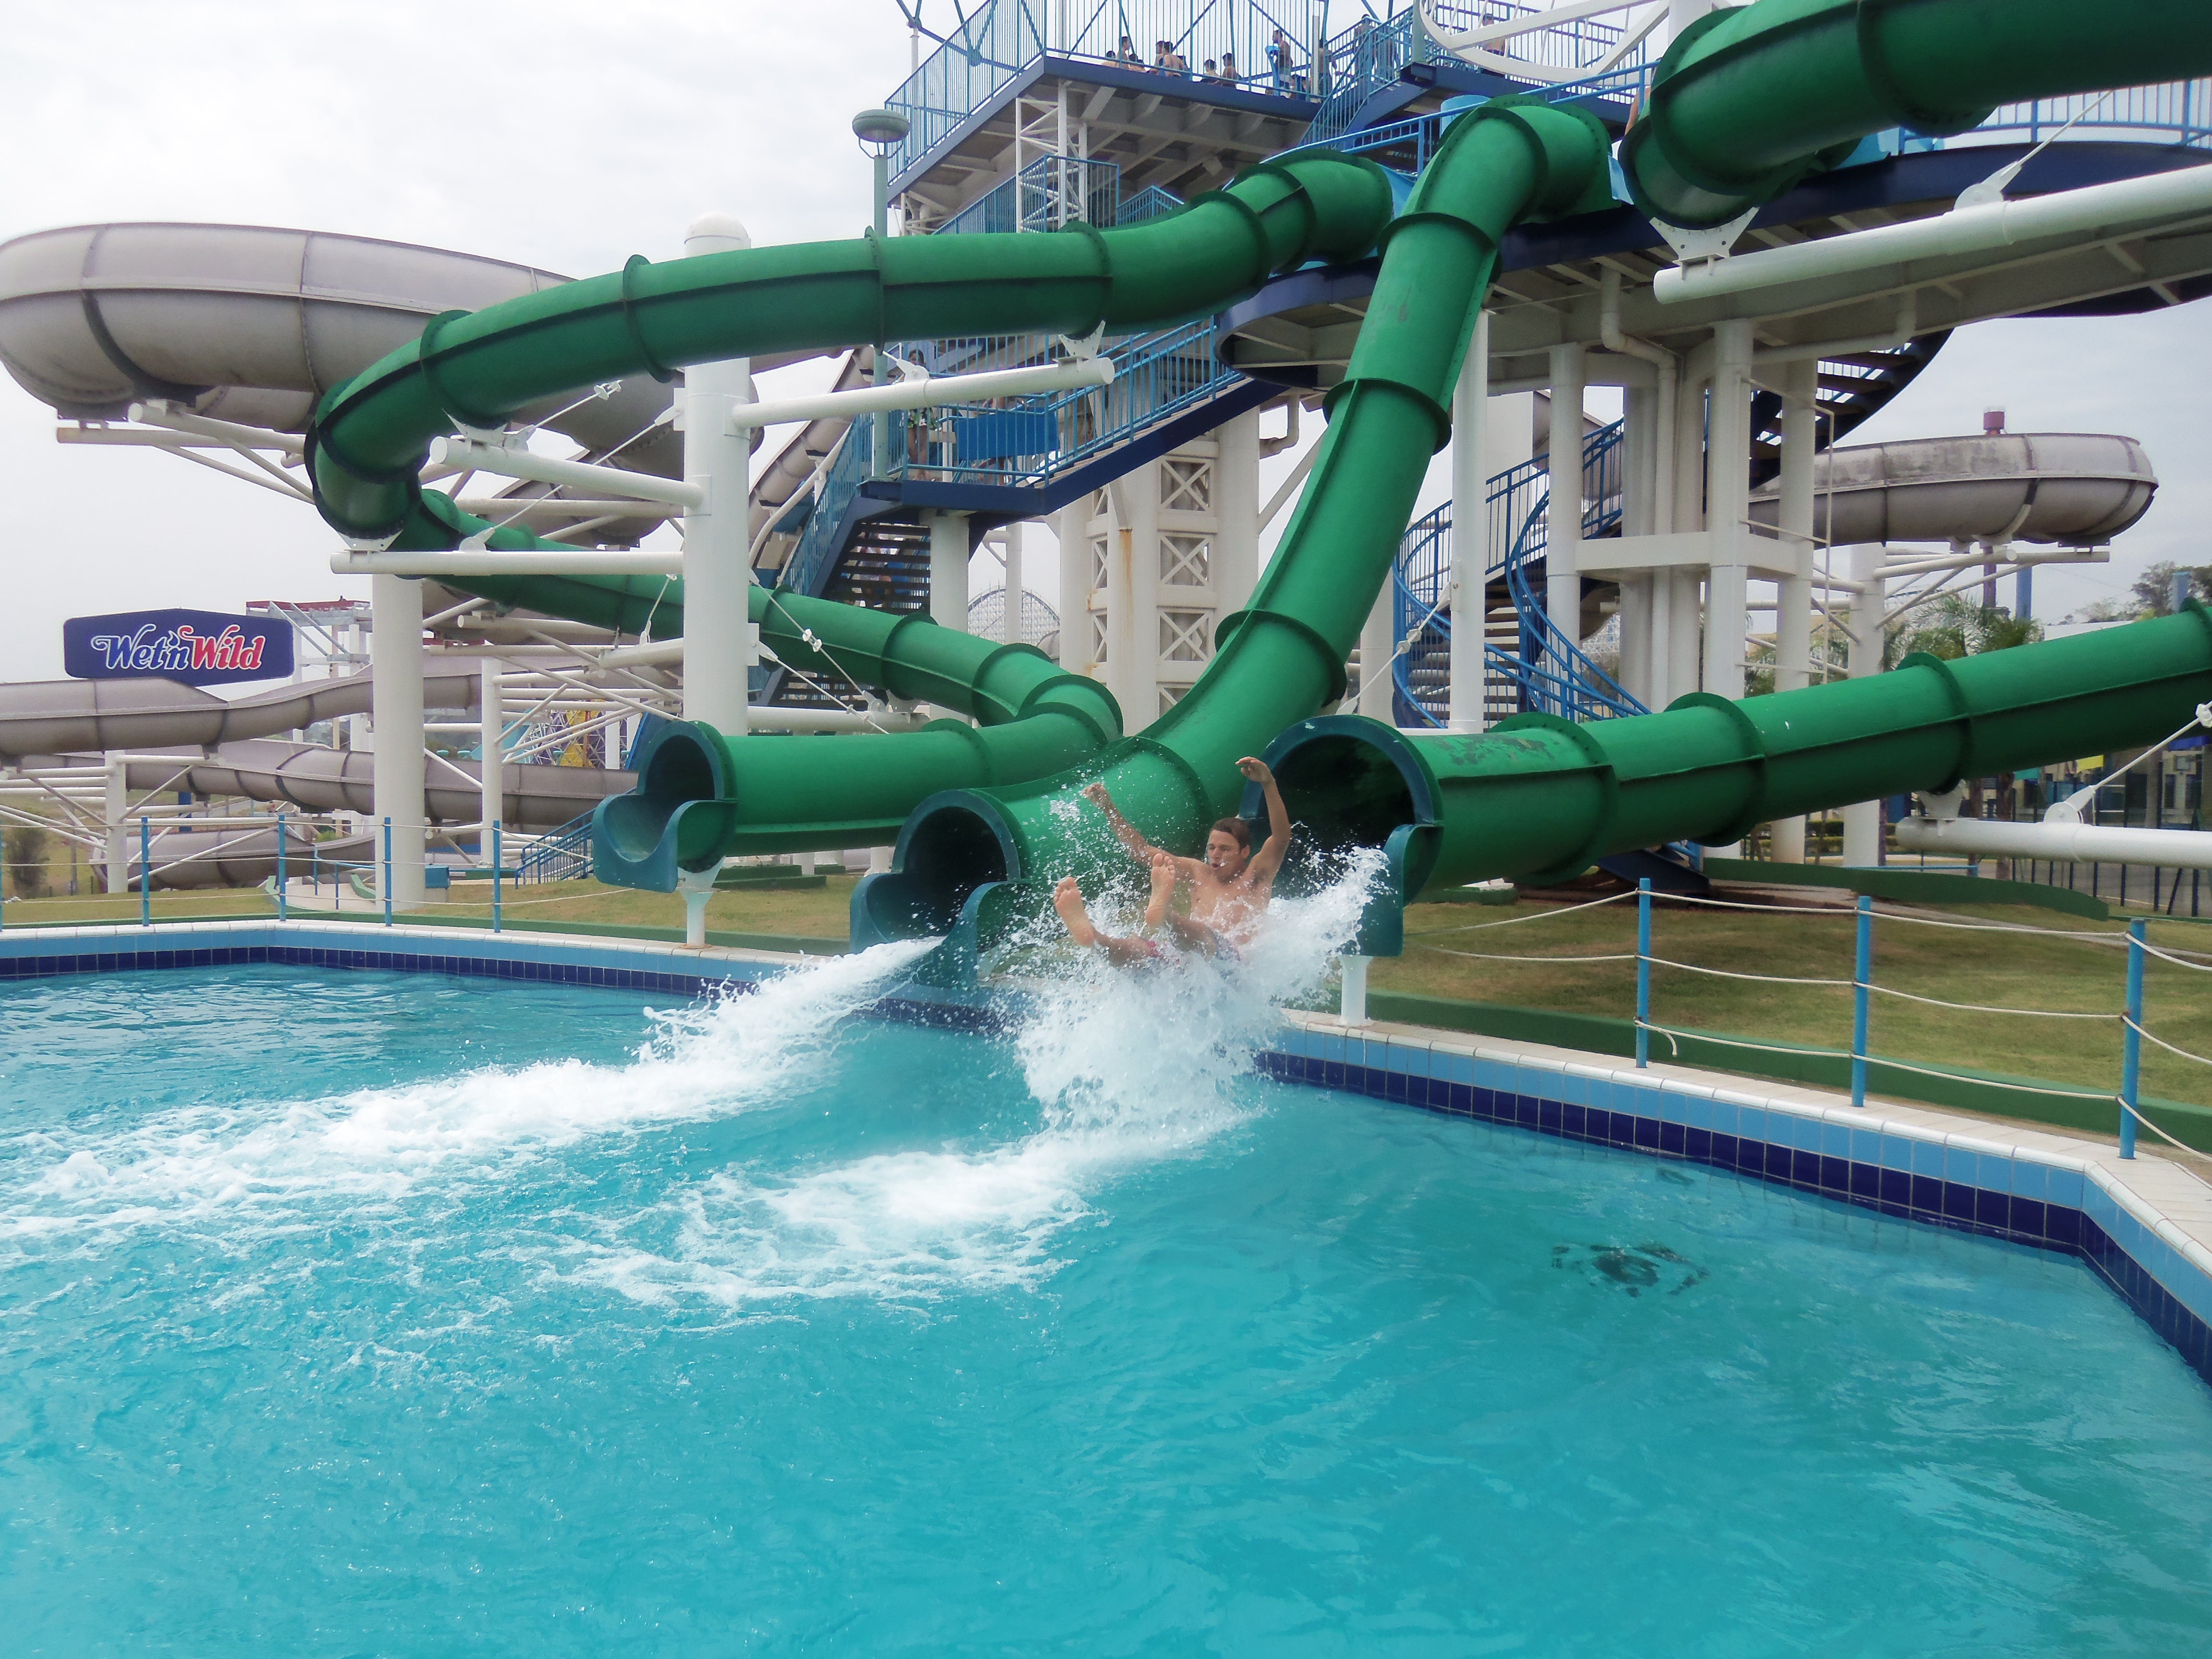
water, recreation, amusement park, swimming pool, park, ride, leisure, heat, fun, waterslide, water park, sao paulo, outdoor recreation, nonbuilding structure